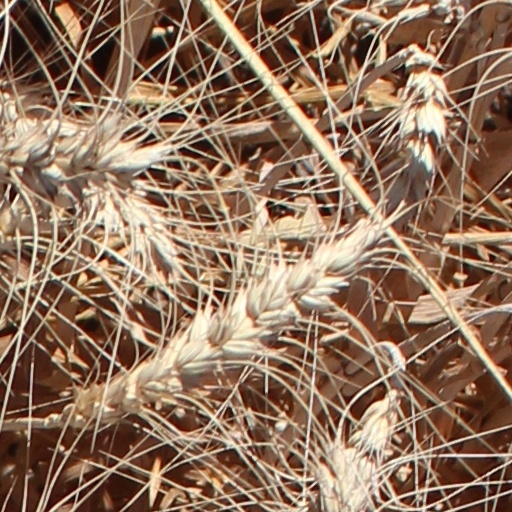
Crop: wheat